Xenosaga Episode II

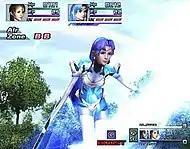
A battle in "Xenosaga Episode II", featuring main character KOS-MOS performing a "Boost" move

"Xenosaga Episode II" is a role-playing video game; the player controls a party of characters that expands during the course of the game, navigating them through a variety of environments tied to the progression of the story. Gameplay segments are separated by story sequences, which are told mainly through traditional full-motion cutscenes. Exploring environments, the party can collect a variety of items from destroying objects; some items can be used in gameplay to boost a character's statistics or restore health. Most areas can be navigated on foot, but some require the use of mechs. In addition to the main campaign, the party can engage in side quests which vary from finding items to completing difficult battles, and unlock optional dungeon environments in which players can fight enemies and obtain rare items.